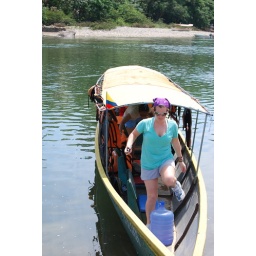
Kat stepping around the water bottle